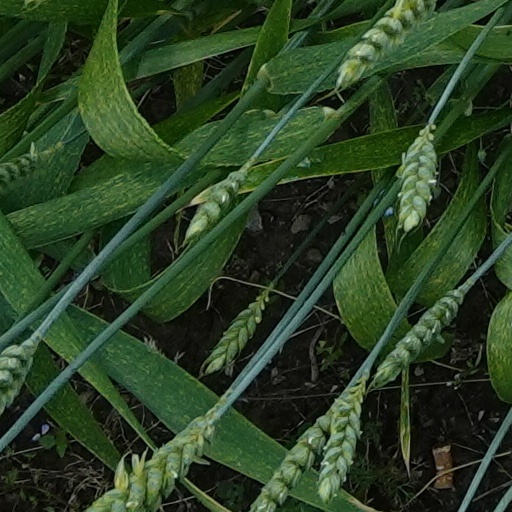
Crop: wheat